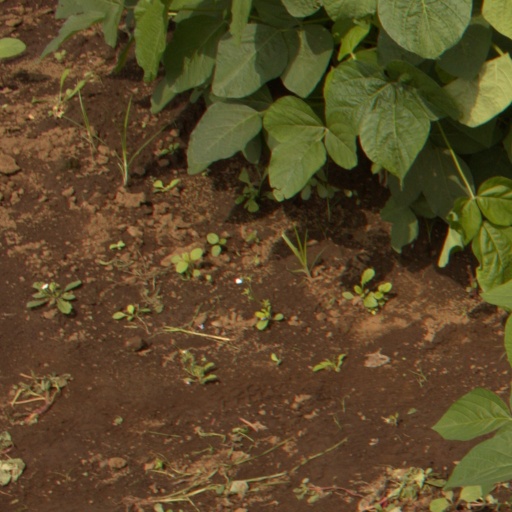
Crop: soybean